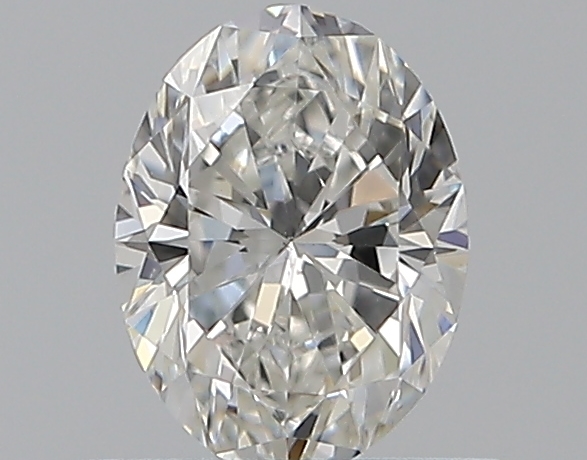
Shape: oval
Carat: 0.5
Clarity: SI1
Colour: G
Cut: VG
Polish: EX
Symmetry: VG
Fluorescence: F
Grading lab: GIA
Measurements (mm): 5.96 x 4.45 x 2.91